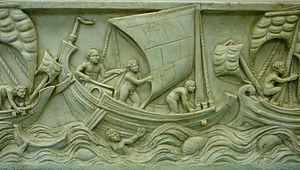
Navires de commerce romains
La navigation dans l'Antiquité marque la première grande étape dans la conquête de l’espace maritime. Certaines îles de la mer Méditerranée ont été fréquentées par des chasseurs-cueilleurs peut-être dès le XIIᵉ millénaire. À partir du Néolithique, la navigation s’intensifie et la Méditerranée devient très vite un trait d’union entre ses rivages, un moyen de communication par excellence.